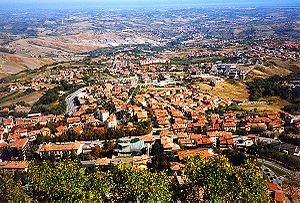
Borgo Maggiore
Udsigten fra San Marino by med Borgo Maggiore i forgrunden og Adriaterhavets kystlinje ved Rimini i baggrunden.
Borgo Maggiore er en af San Marinos 9 kommuner og er samtidig republikkens næststørste by med omkring 6.000 indbyggere. Byen ligger for foden af det stejle og iøjnefaldende bjerg Monte Titano.